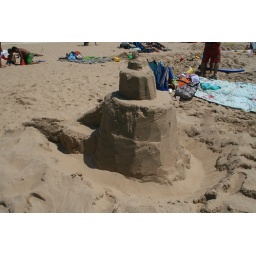
Sand sculptures at a sand sculpture building competition at the beach in Grand Haven.